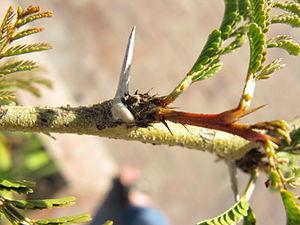
Vachellia xanthophloea ou arbre à fièvre, est une espèce de plantes de la famille des Fabaceae.